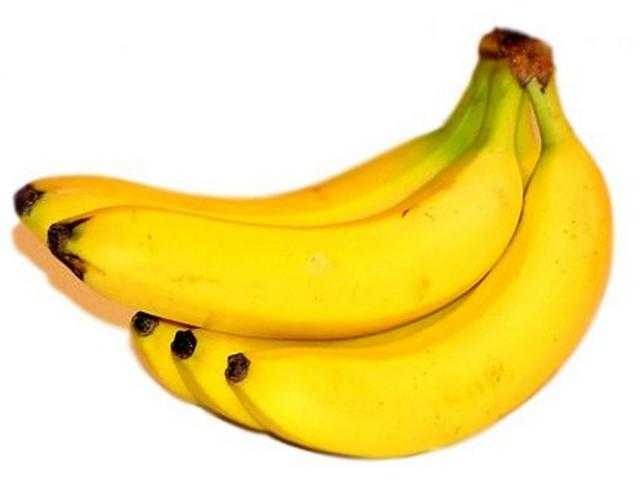
Label: Banana